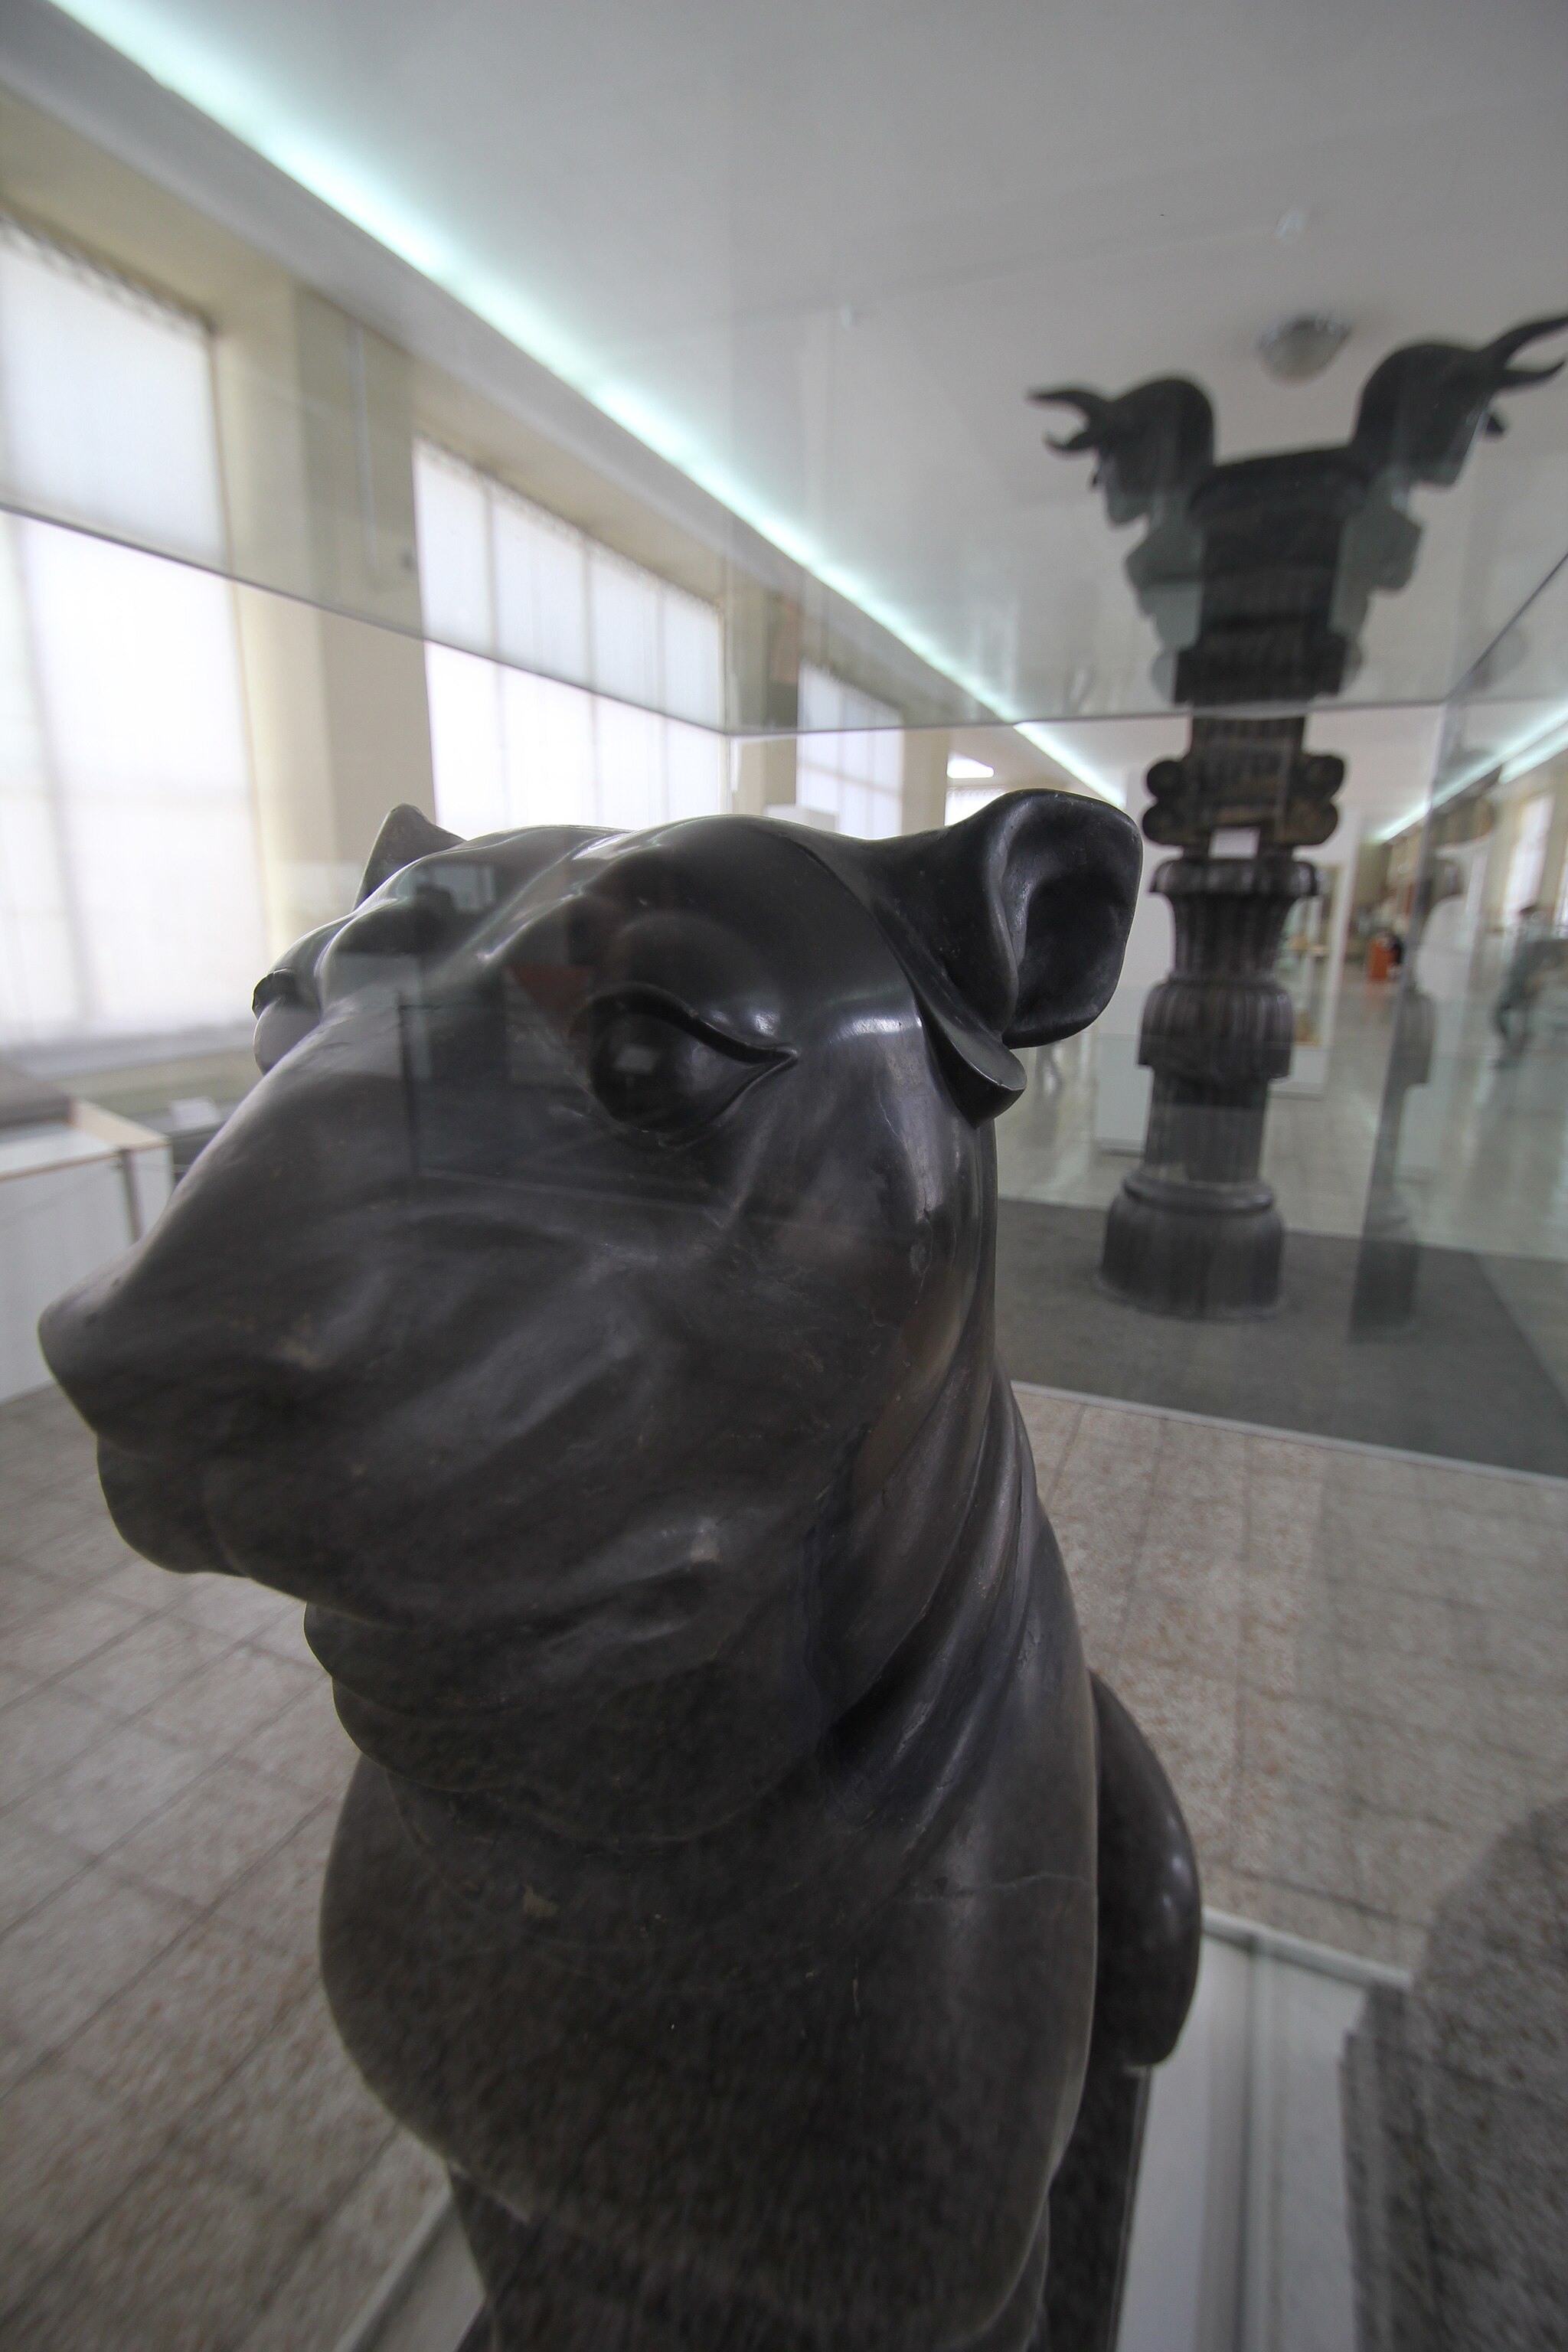
Title: National Museum of Iran (6223560453)
Description: National Museum of Iran
Date: 2011-09-21 04:42
Categories: Files with coordinates missing SDC location of creation, Flickr images reviewed by FlickreviewR 2, Mastiff of Persepolis, Flickr images missing SDC published in